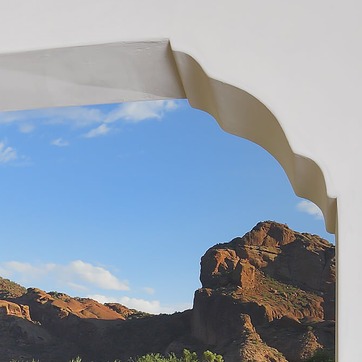
Material: sky